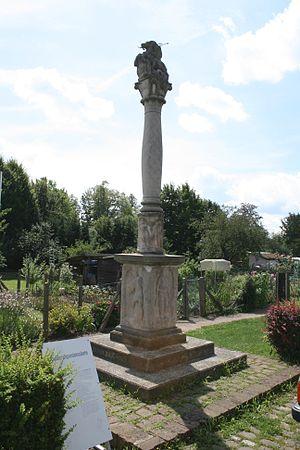
Le camp romain d’Obernburg est un camp fortifié romain situé au centre-ville d’Obernburg am Main, ville de l’arrondissement de Miltenberg en Basse-Franconie. Ce camp faisait partie de la ligne du Main du Limes de Germanie et est aujourd'hui entièrement recouvert d'édifices modernes. Le site archéologique a acquis un rayonnement inter-régional non seulement par les multiples inscriptions votives provenant pour la plupart de l’enceinte sacrée de la milice du camp, mais aussi par le nombre et l'importance des connaissances amassées sur les phases de construction successives de cette colonie.